Tree of Freedom

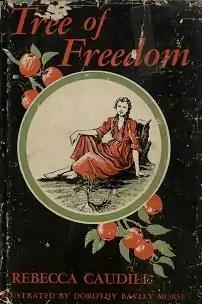
First edition (publ. Viking Press)

Tree of Freedom is a children's historical novel by Rebecca Caudill. It is a pioneer story set in Kentucky at the time of the American Revolutionary War. The novel, illustrated by Dorothy Morse, was first published in 1949 and was a Newbery Honor recipient in 1950.